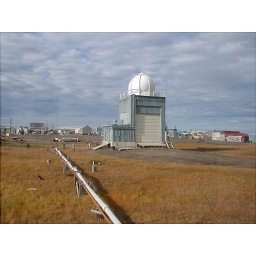
weather balloon building at my office in Barrow, AK